Louis H. Carpenter

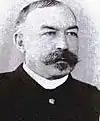
L. Henry Carpenter circa 1882.

On August 9, fifteen Texas Rangers with their Indian scouts, located Victorio's main supply camp on Sierra Diablo. The Rangers joined Carpenter in the attack while Nolan guarded Sulfur Springs. Carpenter's attack scattered the Indian guards while the troopers secured 25 head of cattle, provisions and several pack animals. Victorio under increasing pressure, short of food and more importantly water, began to head south in two main groups. By August 11, Carpenter was on the trail in pursuit but, with horses tired and thirsty from the campaign, the chase was slow. Carpenter divided his command, with Nolan with his company and Texas Rangers on one route, while he took the rest of the command on another route. On August 13, Nolan reached the Rio Grande where Indian scouts reported that Victorio had crossed the border into Mexico the evening before. Carpenter arrived later and ordered the cavalrymen to rest near the river.